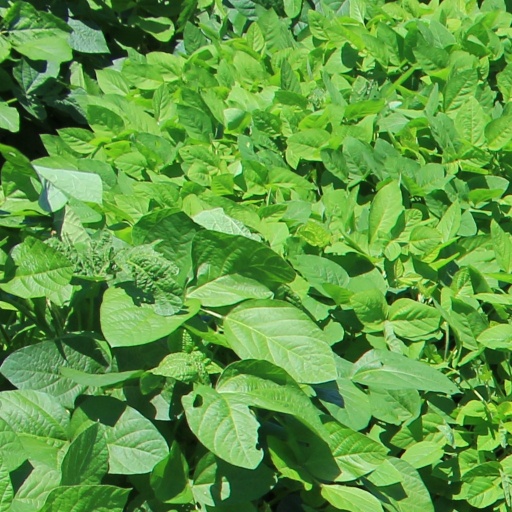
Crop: soybean